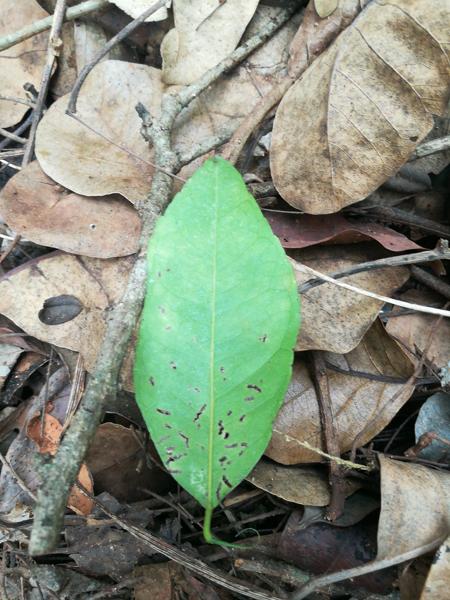
Plant: Citron lime (herelikai)